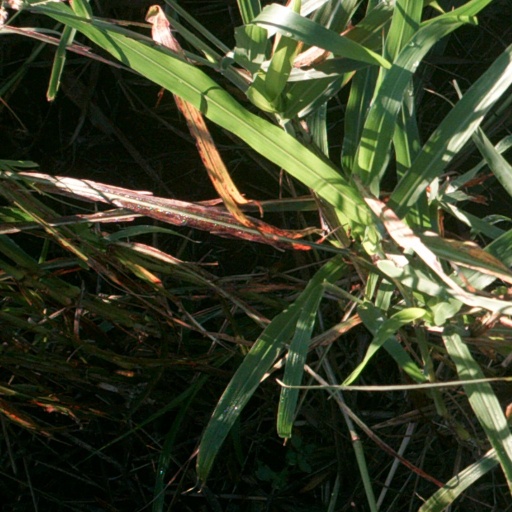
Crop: sorghum